Samfya

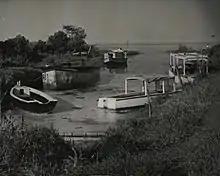
Samfya Harbour

Samfya is a town located in the Zambian province of Luapula. It is the centre of Samfya District. The town is located on the south-western shore of Lake Bangweulu, on the longest stretch of well-defined shore of that lake (the northern, eastern and southern margins of which are marshy). Samfya has a few guesthouses and a number of white sandy beaches which are used for recreation, although the lake does have crocodiles.